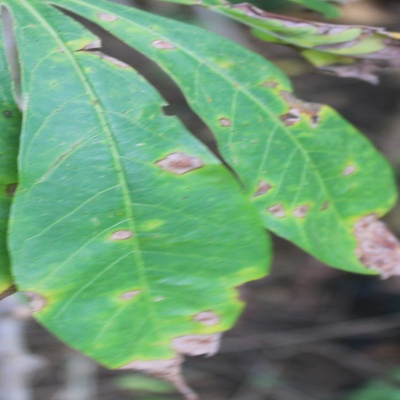
Crop: Cassava
Condition: brown spot